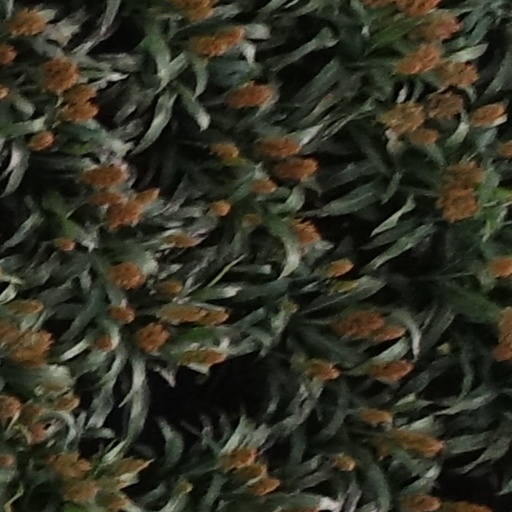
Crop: sorghum